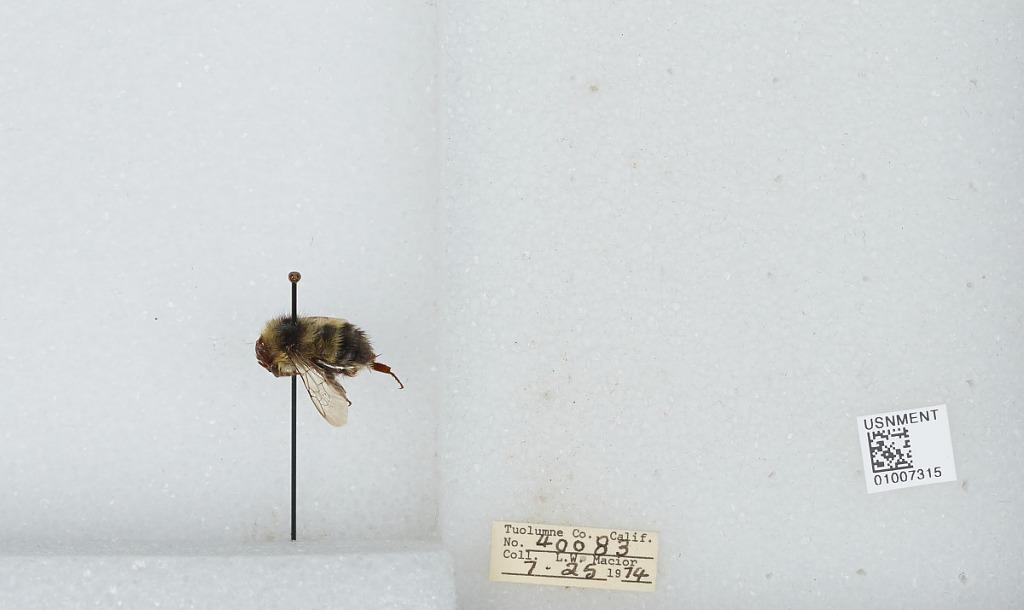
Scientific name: Bombus (Pyrobombus) flavifrons Cresson
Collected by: L. Macior
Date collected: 1974-7-25
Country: United States
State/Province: California
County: Tuolumne
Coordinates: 38.02, -119.94